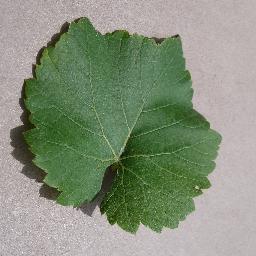
Label: Grape___healthy